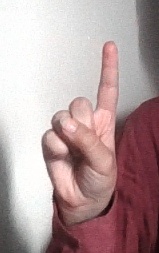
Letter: bb